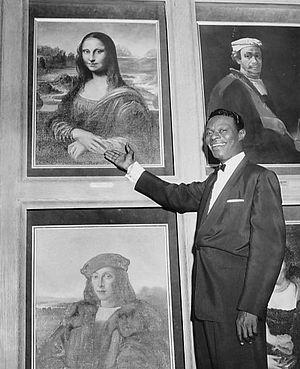
Nat King Cole est un chanteur et pianiste américain de jazz et de rhythm and blues, né le 17 mars 1919 à Montgomery, et mort le 15 février 1965 à l'age de 45 ans à Santa Monica. Associé au courant du jazz vocal, il est un des plus importants et célèbres crooners des années 1950 et de l'histoire du jazz, avec près de 50 millions de disques vendus en 30 ans de carrière internationale.